John R. Park

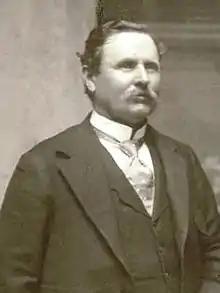
Park in approximately 1896

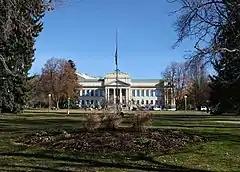
The Park Building at the University of Utah, named after John R. Park

John Rockey Park (May 7, 1833 – September 30, 1900) was a prominent educator in the Territory and State of Utah in the late 19th century, and in many ways was the intellectual father of the University of Utah.